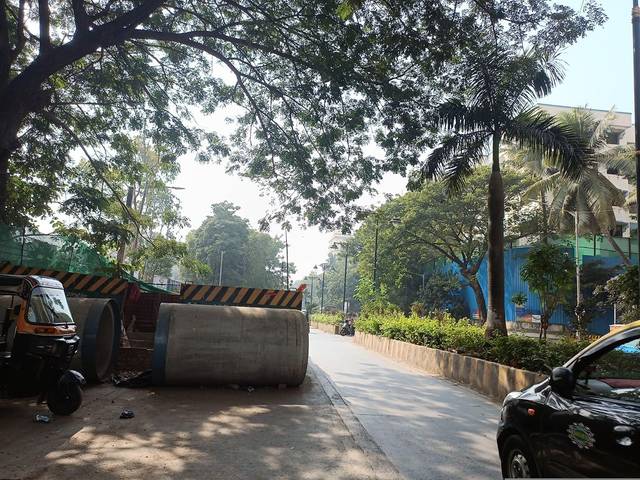
Region: India
Coordinates: 19.052, 72.831